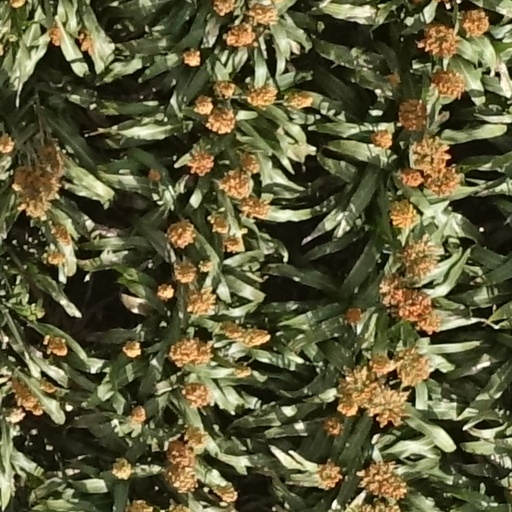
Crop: sorghum